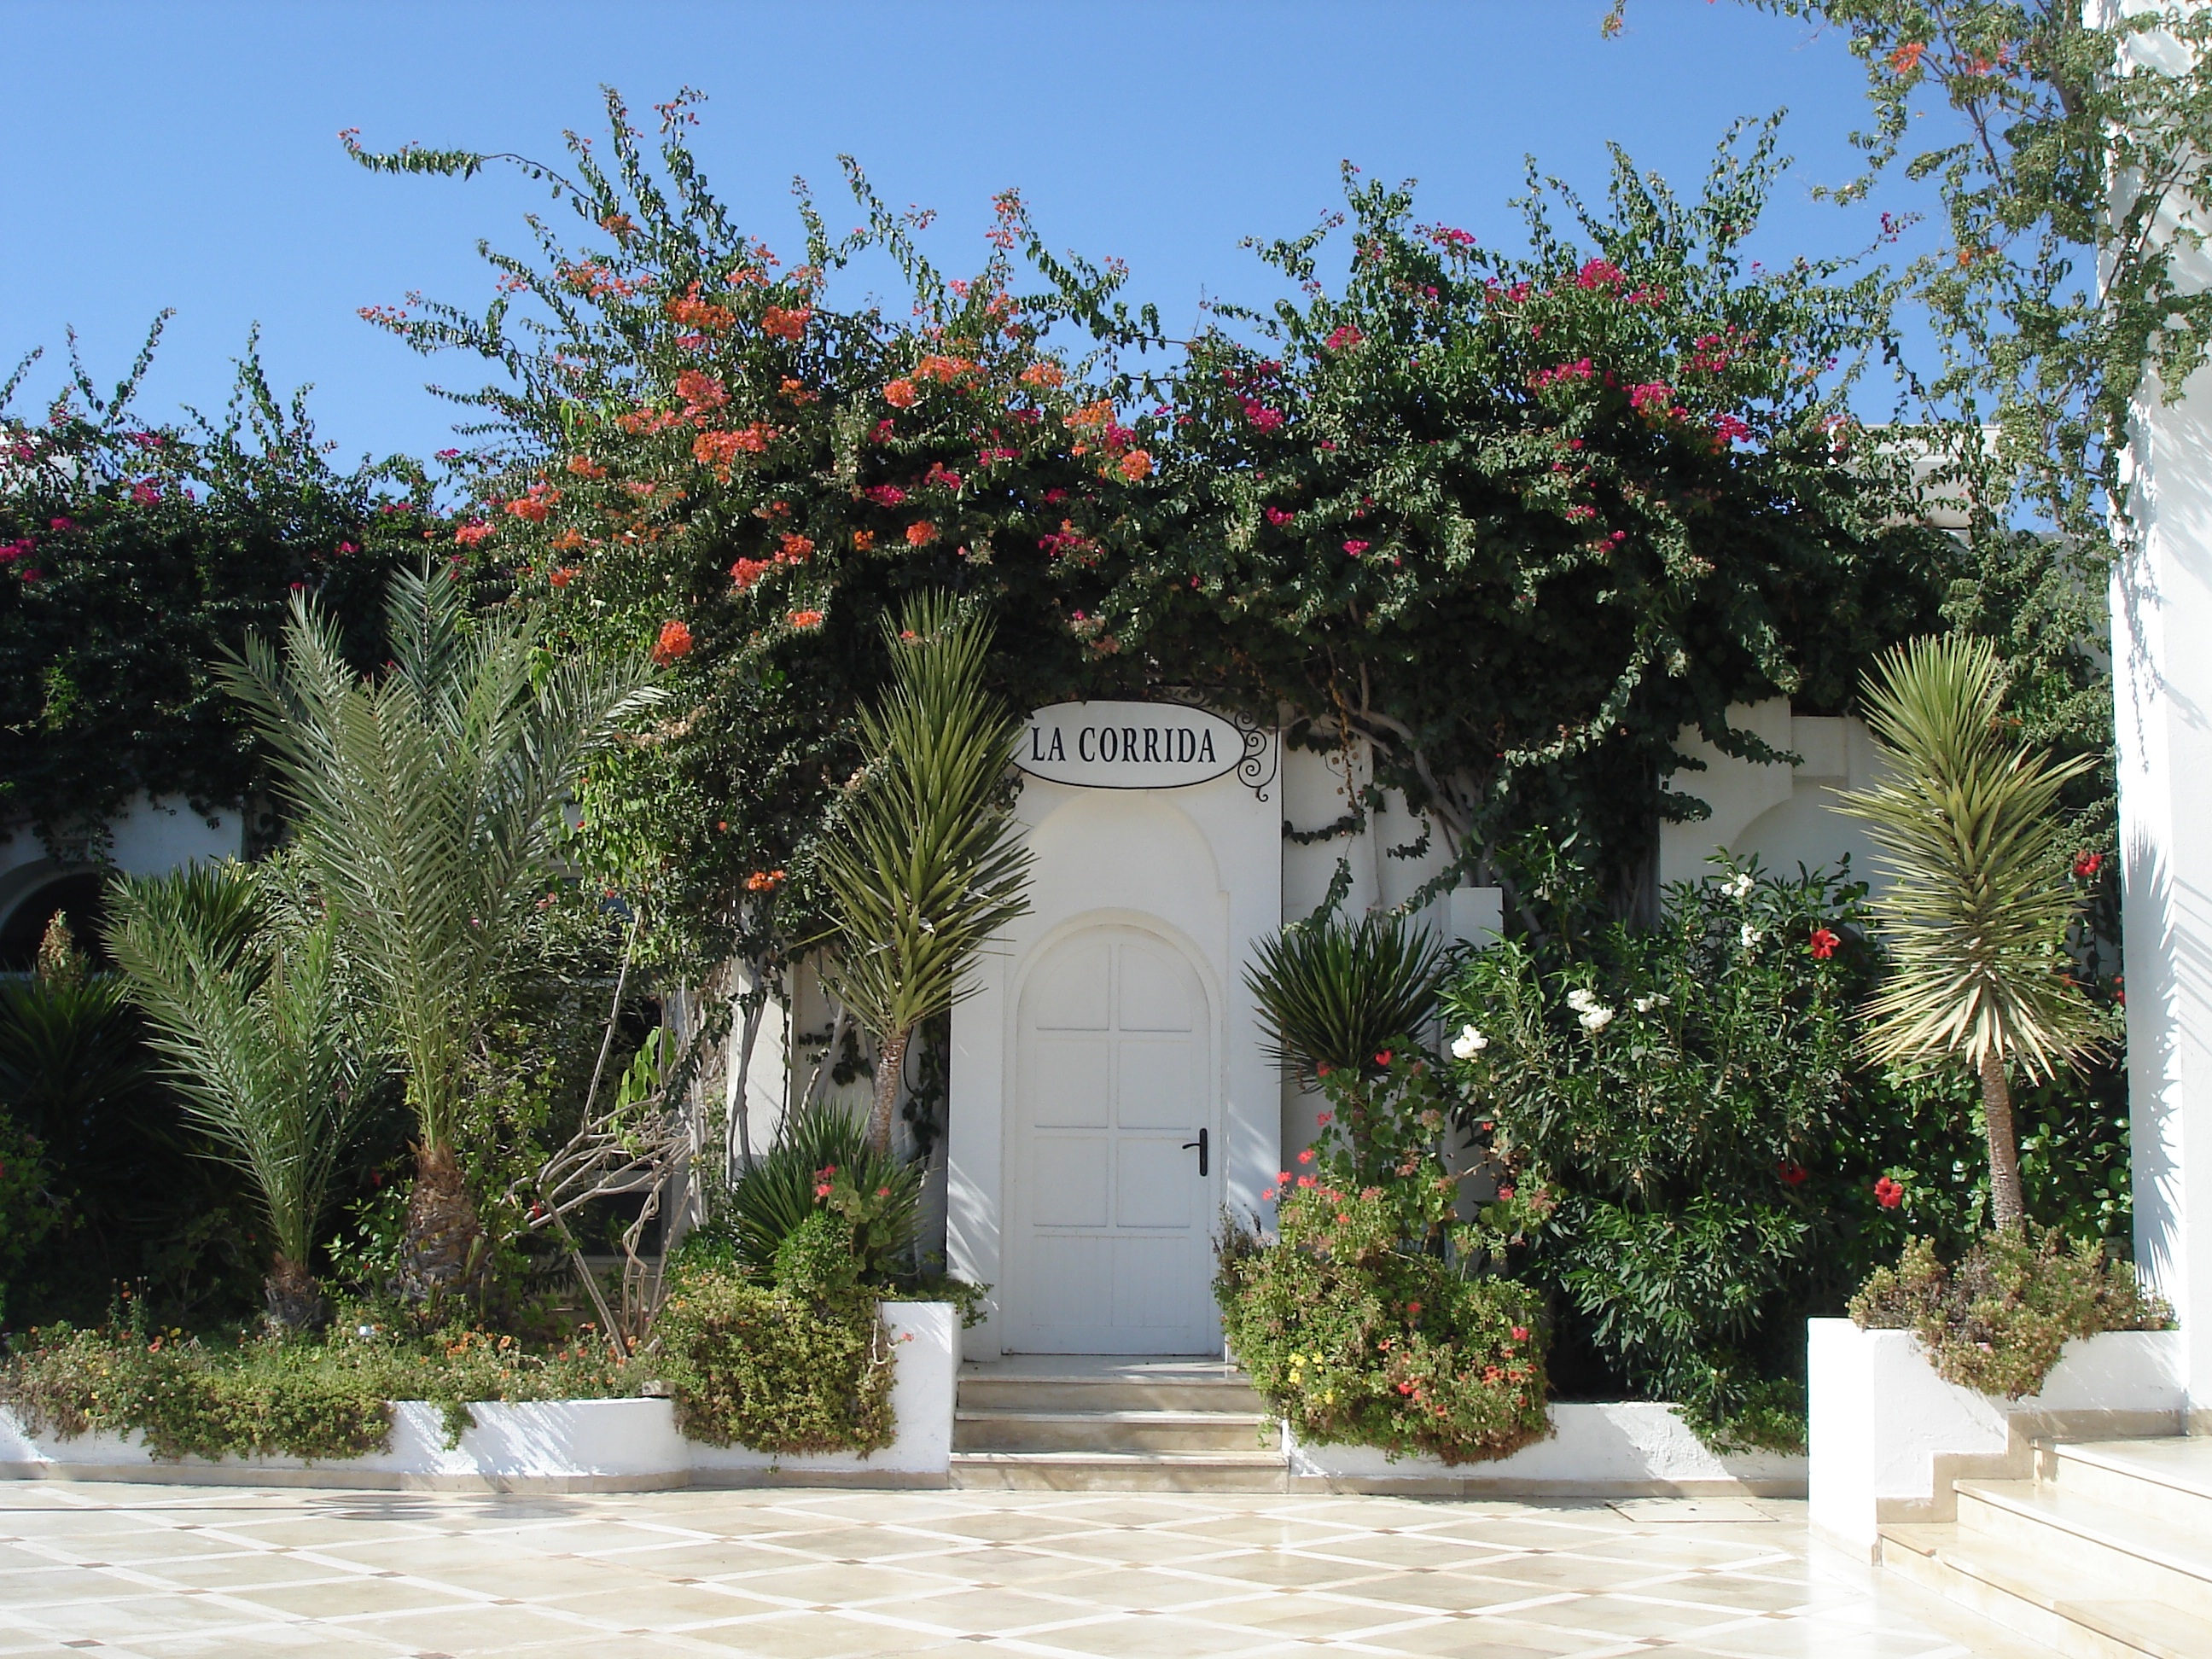
property, tree, villa, estate, home, resort, hacienda, real estate, courtyard, garden, flower, cottage, yard